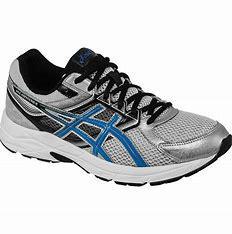
Brand: Asics
Model: 100